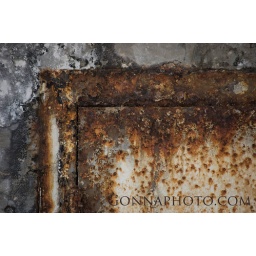
The back door of an abandoned building in Dade City.